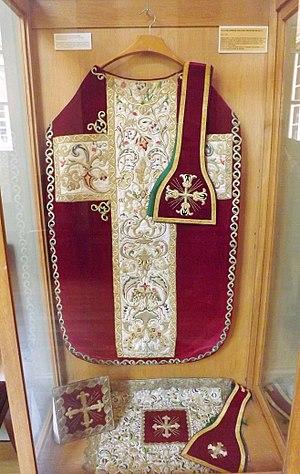
Le chasuble de Saint-François de Sales, exposé dans le Palais de justice de Chambéry, en Savoie.
François de Sales, né le 21 août 1567 au château de Sales près de Thorens-Glières en Savoie et décédé le 28 décembre 1622 à Lyon, est un prêtre catholique savoyard. Nommé évêque de Genève, il ne put jamais prendre possession de son siège devenu la « Rome des calvinistes », et resta en résidence à Annecy. Proclamé saint et docteur de l'Église il est liturgiquement commémoré le 24 janvier.
Le palais de justice de Chambéry est un palais de justice situé en France sur la commune de Chambéry, dans le département de la Savoie en région Auvergne-Rhône-Alpes.